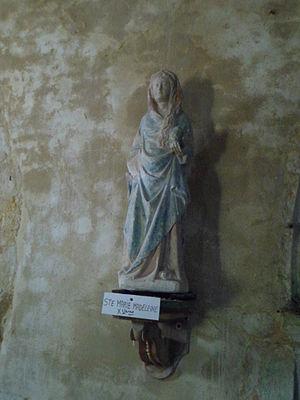
Église Saint-Jean-Baptiste d'Houtteville
Houtteville est une ancienne commune française, située dans le département de la Manche en région Normandie, devenue le 1ᵉʳ janvier 2016 une commune déléguée au sein de la commune nouvelle de Picauville.